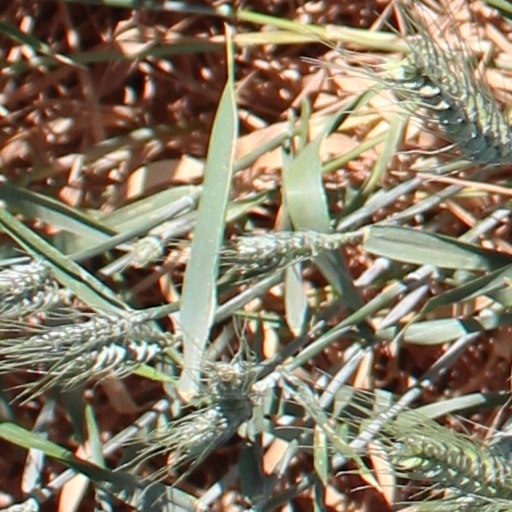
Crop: wheat